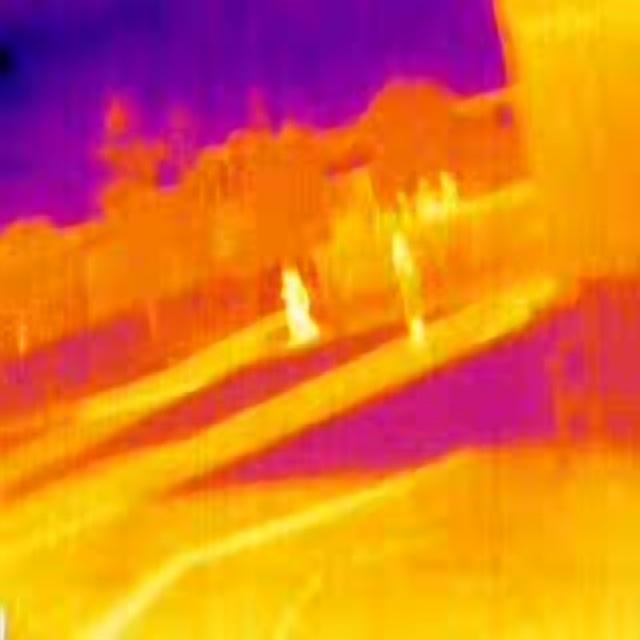
Detected objects:
label: person
label: person